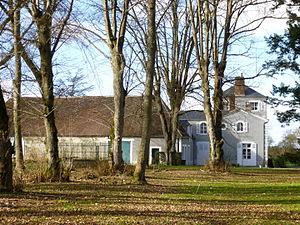
La Chapelle-sur-Aveyron, Loiret, région Centre, France. Château des Ballus, construit vers 1820.
La liste des châteaux du Loiret recense de manière non exhaustive les châteaux au sens large du terme situés sur le territoire du département français du Loiret en région Centre-Val de Loire.
La Chapelle-sur-Aveyron est une commune française, située dans le département du Loiret en région Centre-Val de Loire.